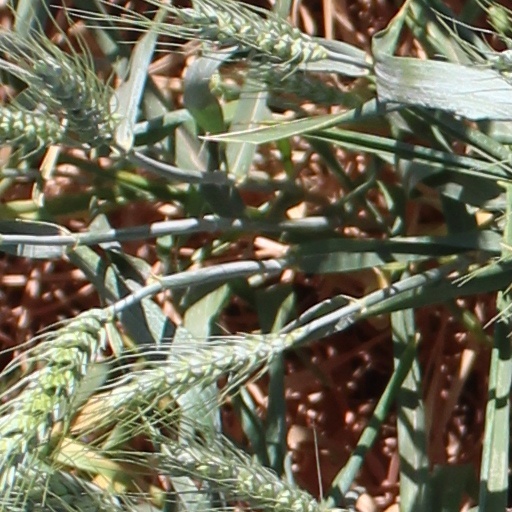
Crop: wheat